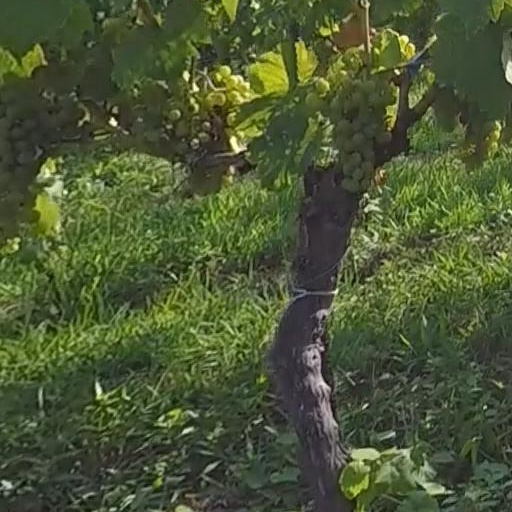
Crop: grape